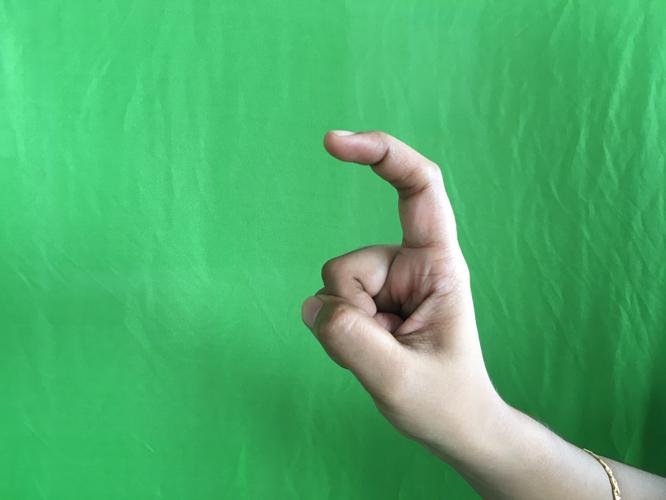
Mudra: Tamarachudam
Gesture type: single_hand